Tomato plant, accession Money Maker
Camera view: horizontal (90 deg, fisheye); turntable rotation: 270 degrees
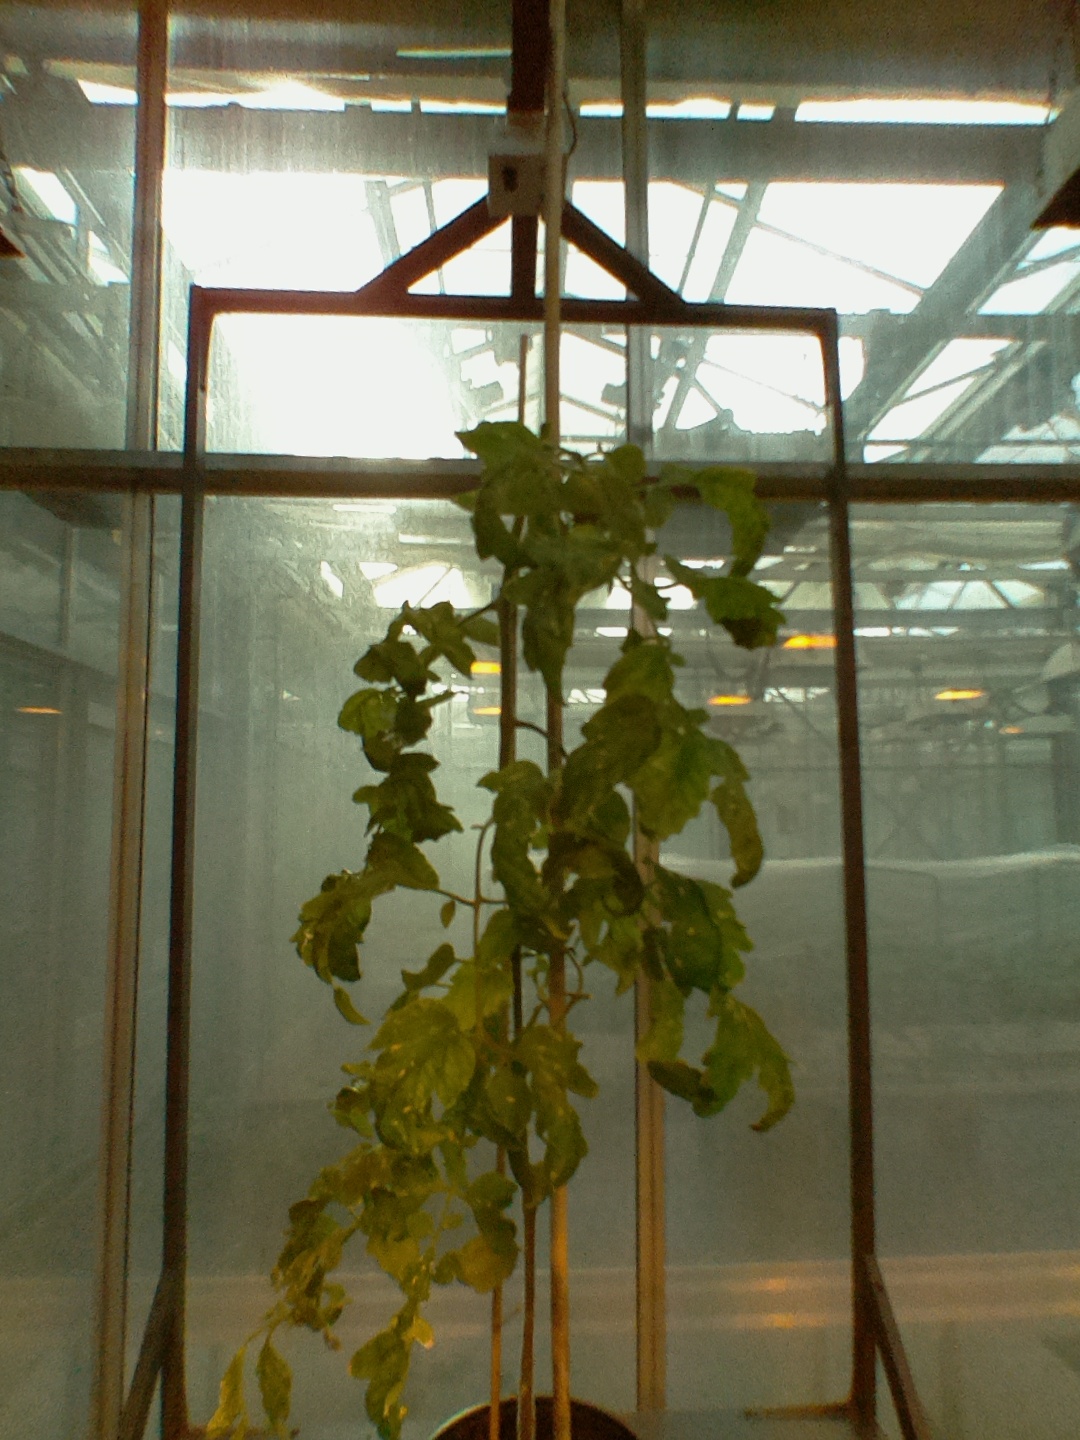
BBCH growth stage 78: 80% -90% of final fruit size